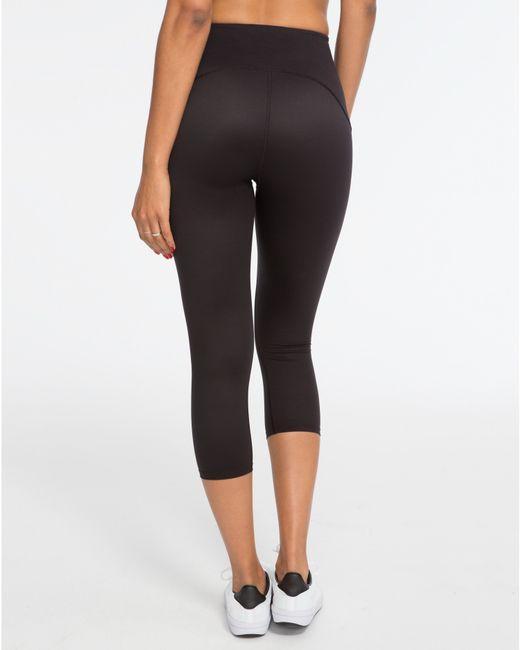
Slim Fit schwarze Baumwoll-Leggings für Damen